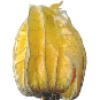
Label: Physalis with Husk 1